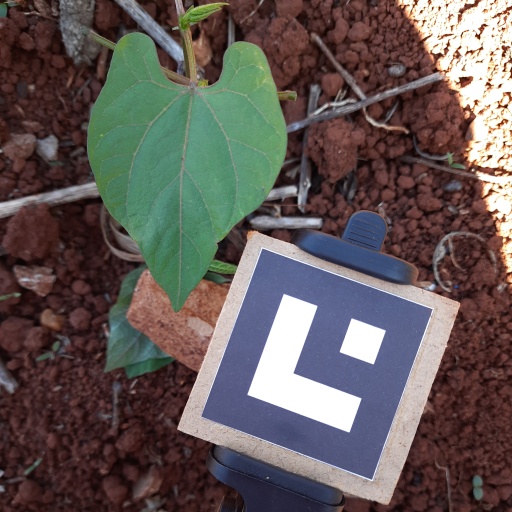
Observations: wavy surface, no eating holes, under shade